John C. Morgan

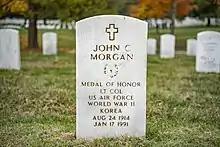
Morgan's grave at Arlington National Cemetery

For two hours he held position in the formation – flying with one hand, fighting off the pilot with the other. At length the navigator entered the flight deck and relieved the situation. The navigator and bombardier secured the dying pilot in the nose compartment of the airplane. F/O Morgan's B-17 reached the target at Hanover and successfully dropped its bombs. With all his fuel gauges reading empty, Morgan landed the bomber at RAF Foulsham. Lt. Campbell died an hour and half later, and the five surviving gunners recovered from various degrees of frostbite. The B-17 was declared damaged beyond economical repair and never flew again.